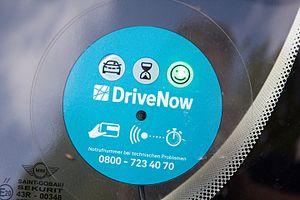
DriveNow est un service de car sharing, filiale du constructeur automobile allemand BMW. DriveNow a commencé à Munich en Allemagne en juin 2011. En septembre 2015, DriveNow exploite plus de 4 000 véhicules dans cinq pays à travers le monde et avec plus de 500 000 clients.